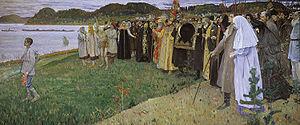
Le fol-en-Christ est une personne qui abandonne ses biens matériels et mène une vie de transgression des conventions sociales dans un esprit religieux. Cette attitude provocante permet de remettre en cause les normes d'une époque, de lancer des prophéties ou de masquer sa piété. Le terme de fou pour le Christ est attribué à saint Paul. En Occident, saint François d'Assise, fondateur de l'ordre mendiant franciscain, et d'autres religieux ont adopté cette attitude de vie, tout comme dans le monde orthodoxe, les iourodivy.